Tropical Depression 18W (2009)

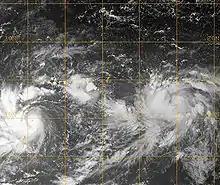
Typhoon Parma (left), Tropical Depression 18W (center) and Tropical Storm Melor (right) on September 30

Several hours after being classified a tropical depression on September 29, the National Weather Service issued a tropical storm watch for the islands of Guam and Rota. Later that day, the watches were upgraded to warnings as 18W intensified into a tropical storm. The same day, the emergency operations center on Guam was fully activated. Public schools on the island were closed by officials until further notice. Although warnings were issued for the Mariana Islands, most residents did not heed warnings. Stores selling supplies such as plywood, lumber, nails, screws, batteries and butane stoves reported only a slight increase in sales. There were also no sales of flashlights and generators ahead of the system. Although most did not prepare fully, one resident told news reporters "We haven't been hit in a while so...I'm going to prepare." Twelve shelters were opened across the island; however, they did not have supplies and people were advised to bring at least three days worth of food and water.